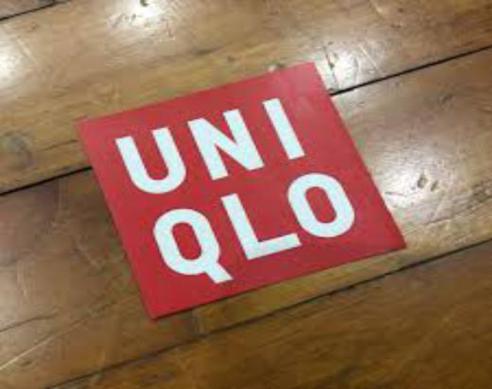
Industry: Clothes